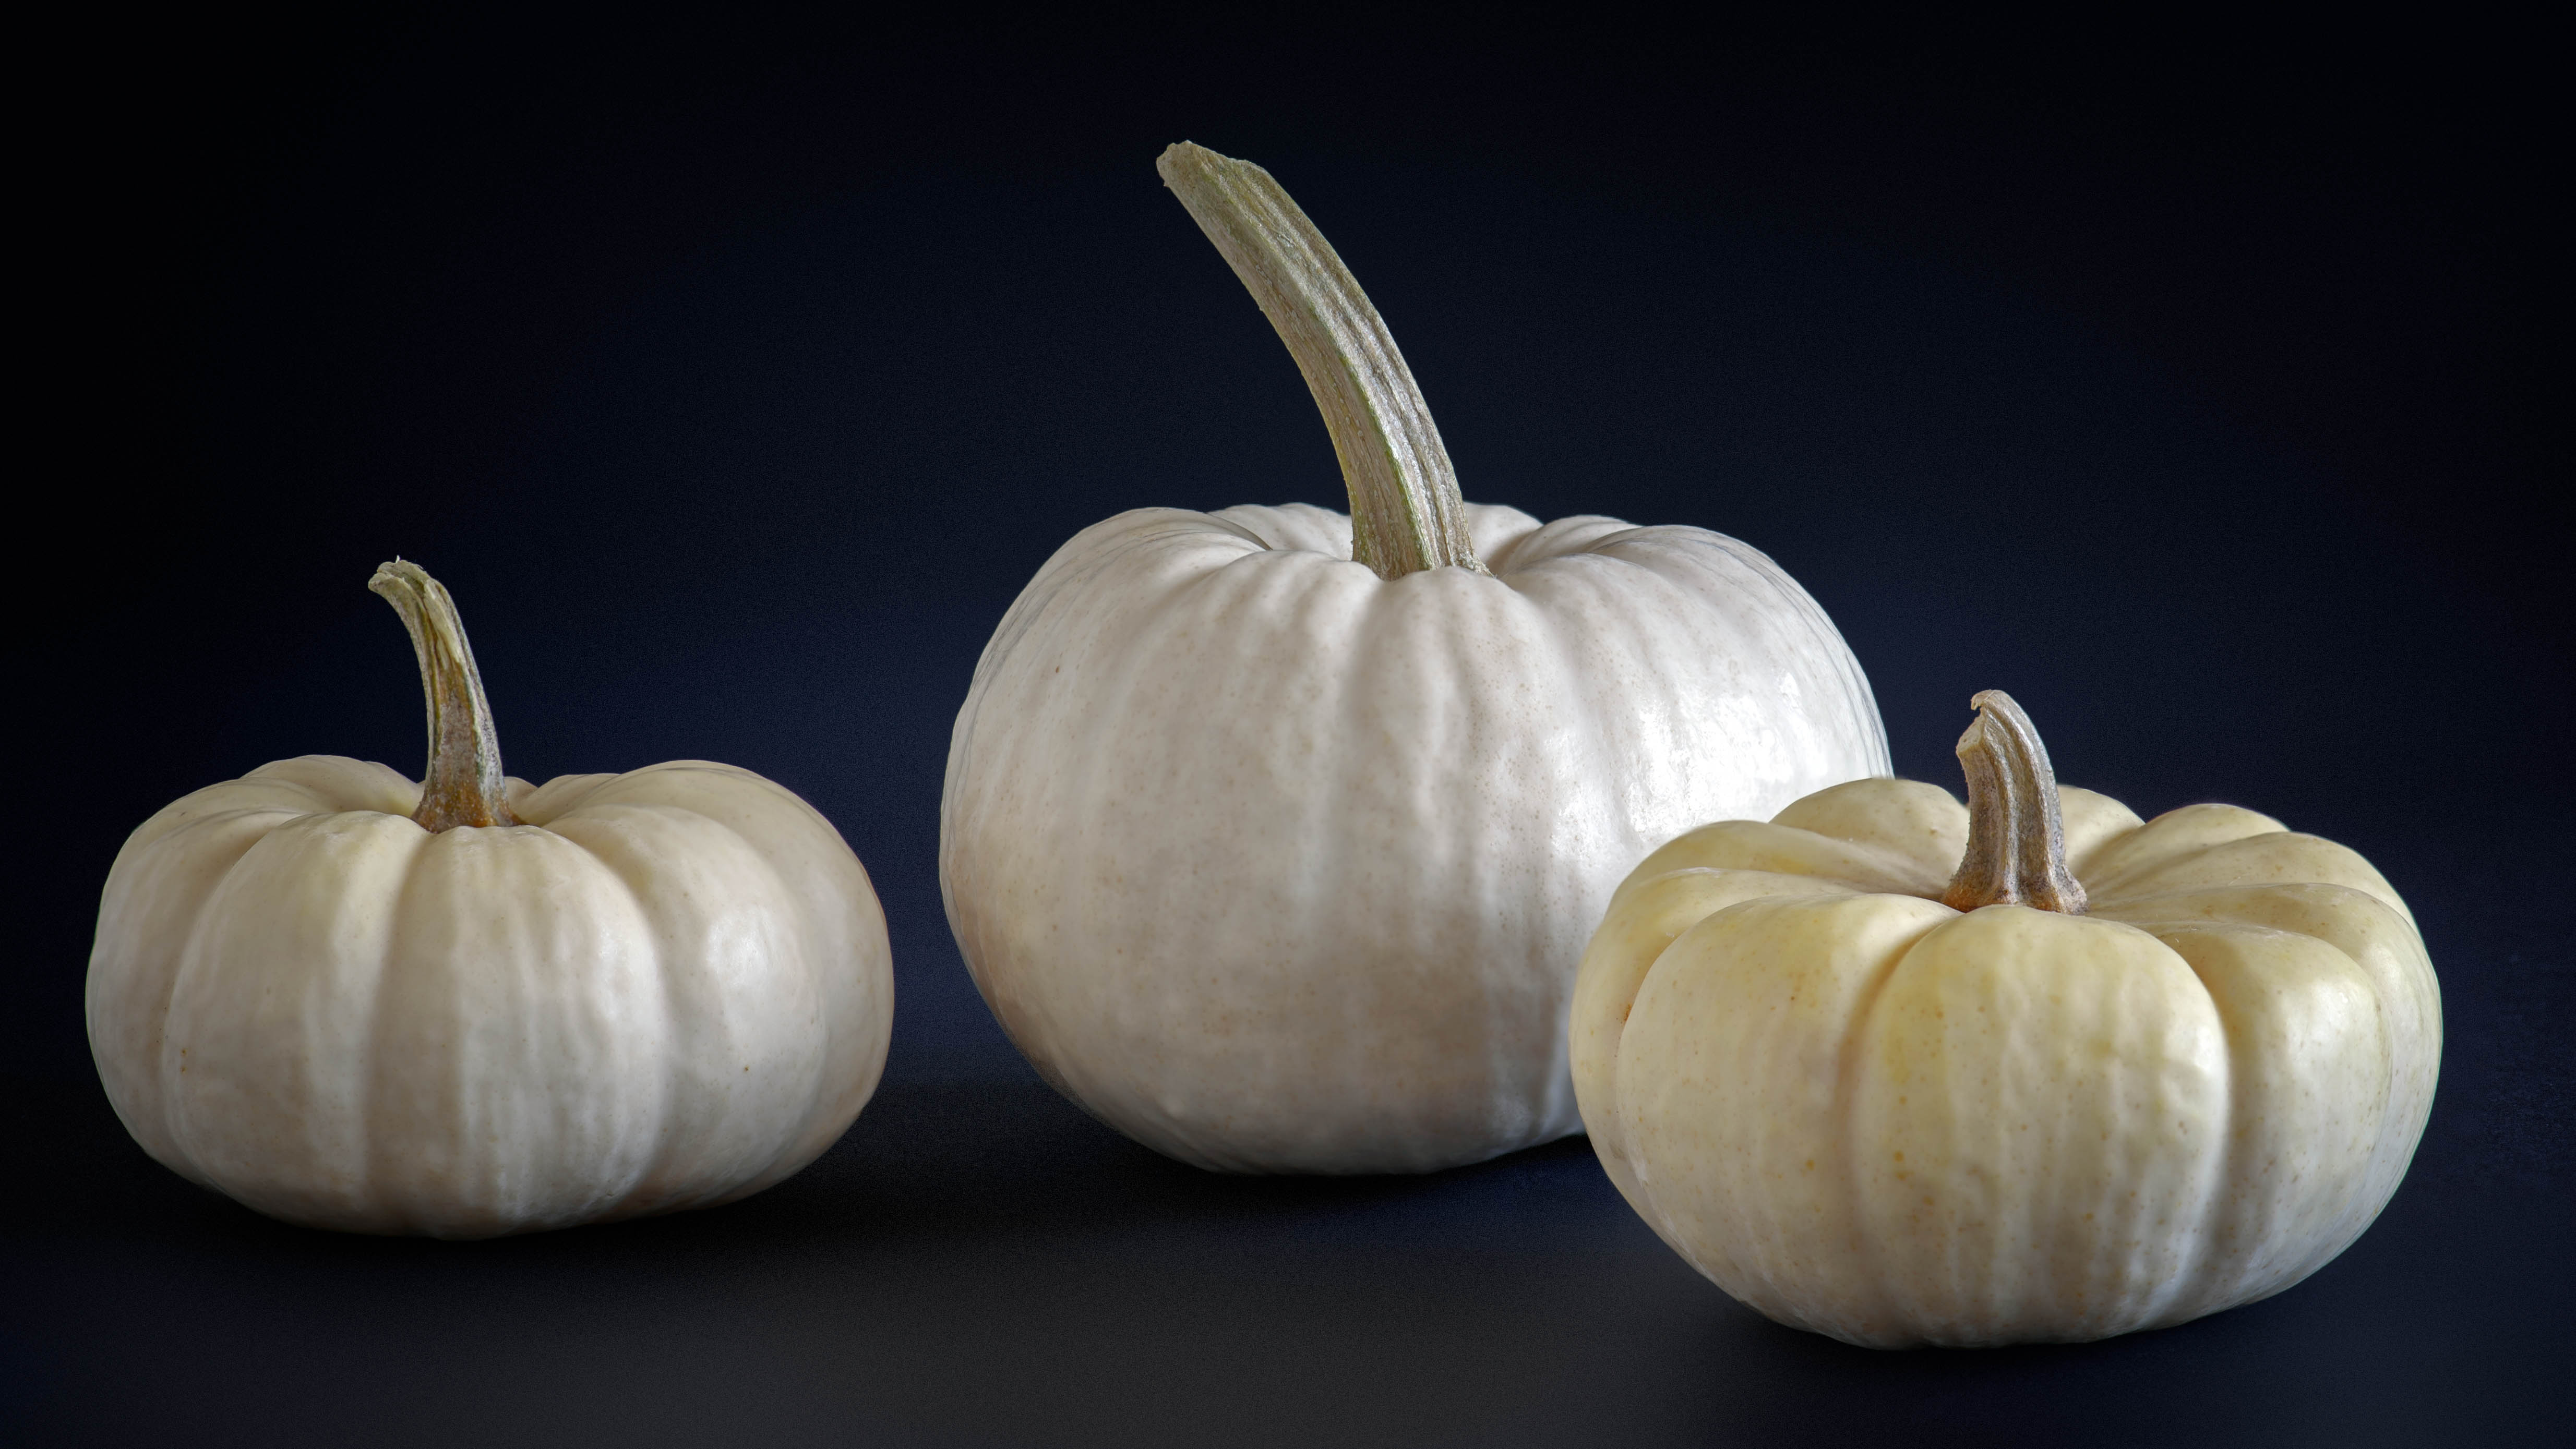
plant, white, food, produce, vegetable, macro, pumpkin, nikon, still life, squash, painting, gourd, thanksgiving, l, publicdomain, three, domain, public, mini, calabaza, d750, carving, cucurbita, flowering plant, still life photography, winter squash, land plant